Forgotten Heroes

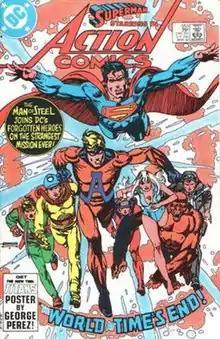
The Forgotten Heroes as depicted in "Action Comics" #553 (March 1984). Art by Gil Kane.

The Forgotten Heroes are a fictional superhero team in the DC Comics universe. The group is composed of originally unrelated superheroes introduced in DC publications in the 1940s, 1950s and 1960s. Having faded from appearances in DC publications, Marv Wolfman and Gil Kane brought them together in "Action Comics" #545 (July 1983) as a team that had simply faded from the limelight of their world.